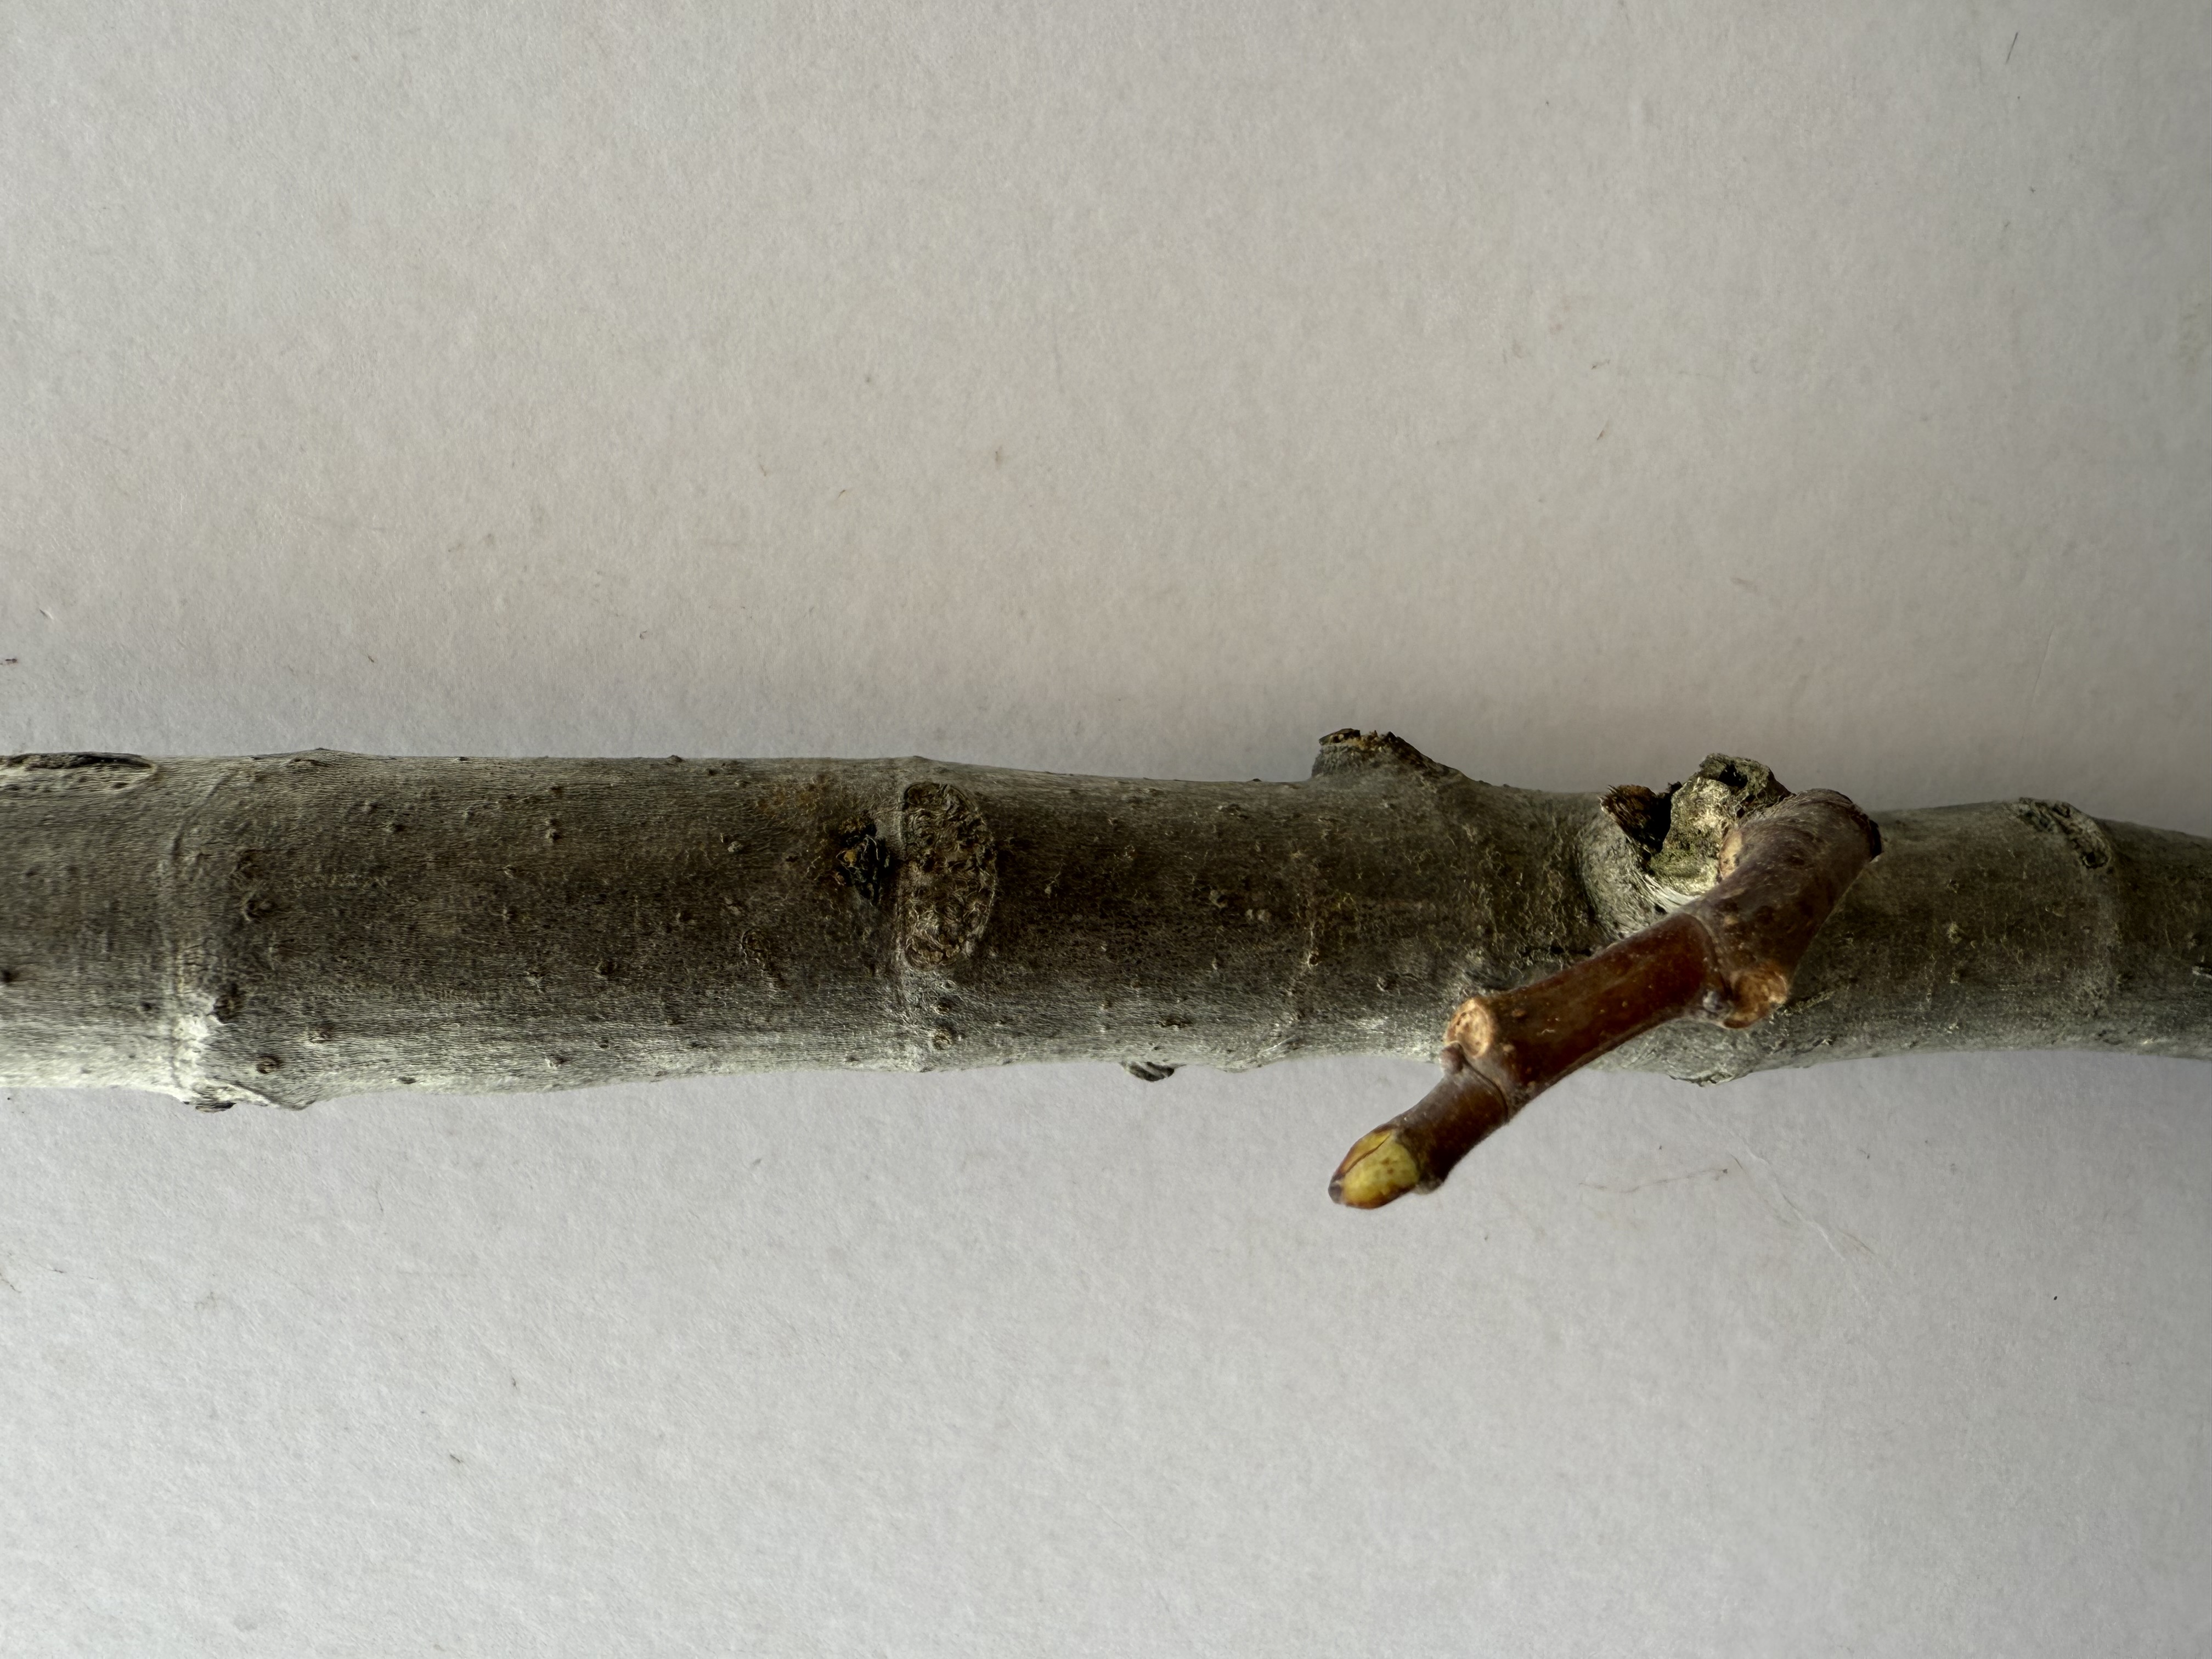
Variety: Patlican Fig